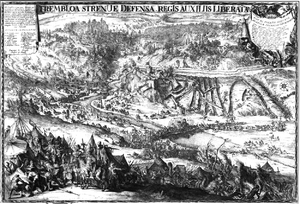
1675 est une année commune commençant un mardi.